McKesson Corporation

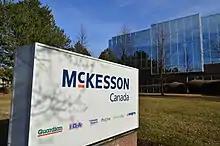
McKesson Canada

In 1991, McKesson Corporation acquired a 100 percent interest in Medis Health and Pharmaceutical Services from Provigo. In 2002, the McKesson Canada name was adopted. McKesson Canada is a wholly owned subsidiary of McKesson Corporation. It includes various business units: McKesson Pharmaceutical, McKesson Automation, McKesson Specialty, McKesson Health Solutions, and McKesson Information Solutions.